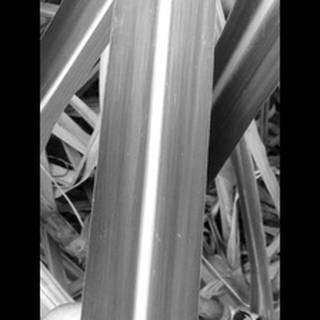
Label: healthy_sugarcane